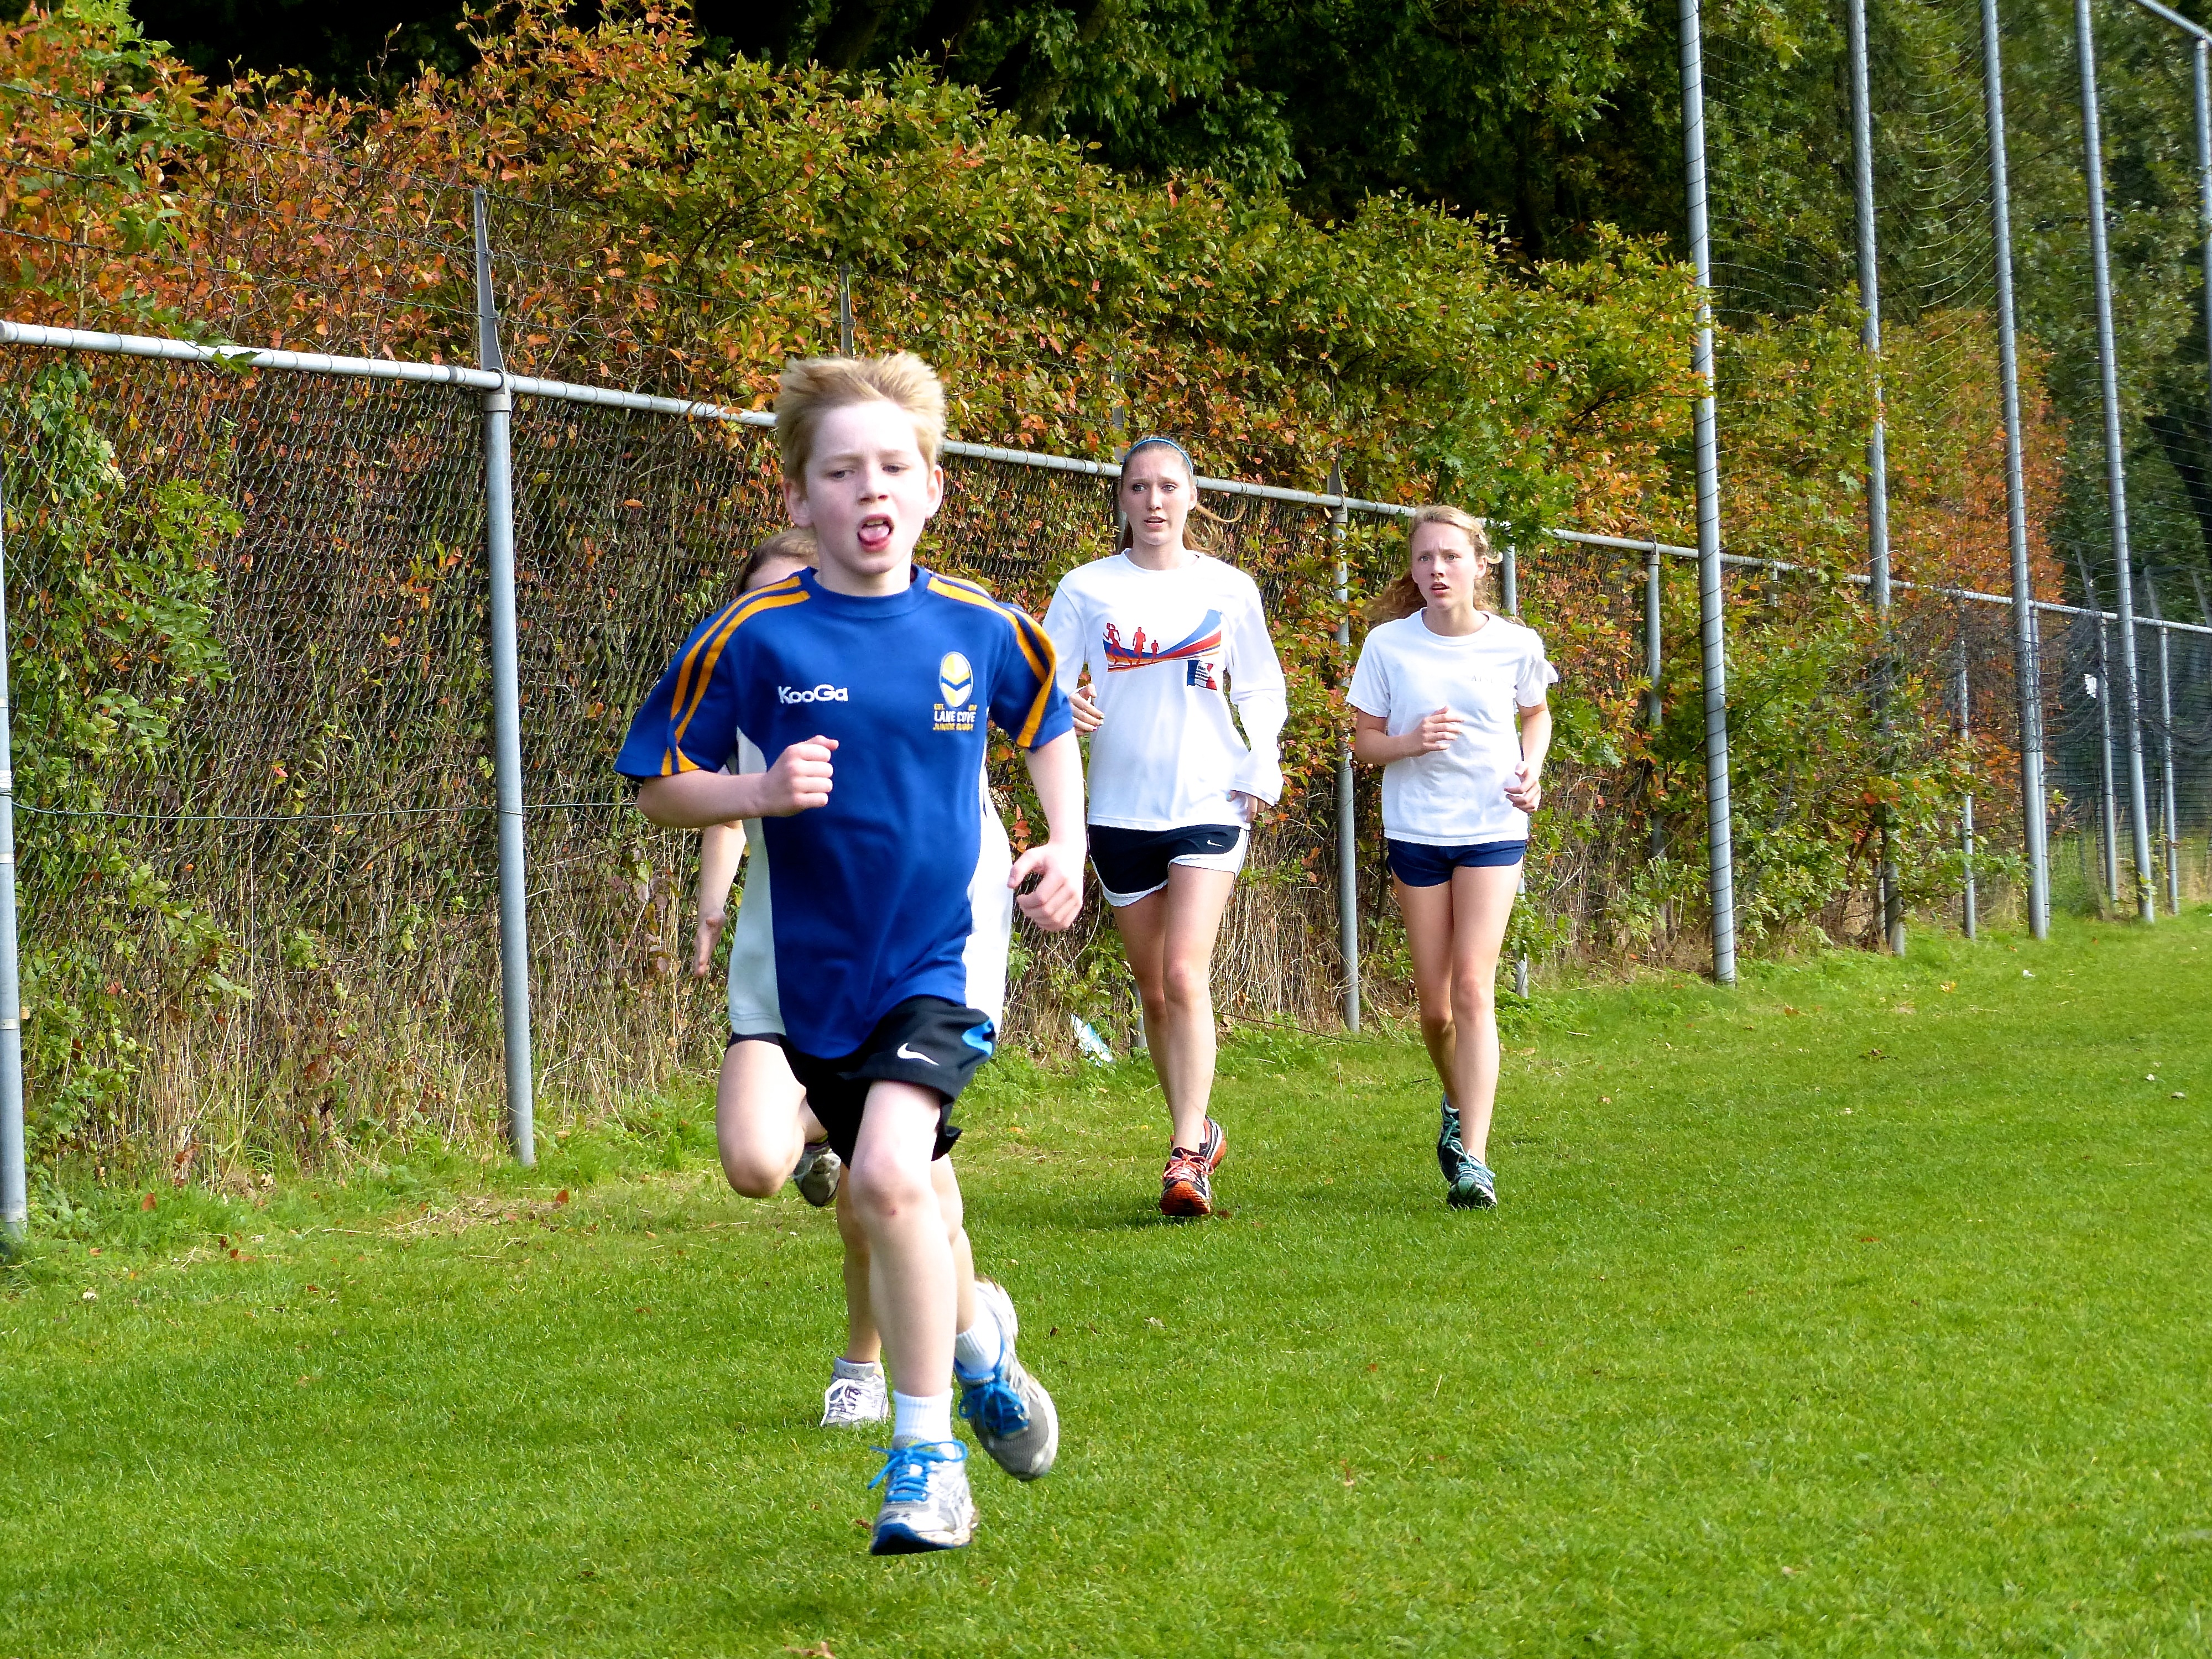
running, run, country, soccer, runner, cross, ash, race, hague, 2013, american, team, sports, school, endurance, athletics, tournament, physical exercise, outdoor recreation, human action, endurance sports, duathlon, cross country running